Reckingen-Gluringen

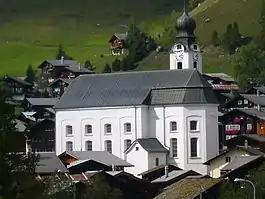
Church of "Mariä Geburt"

The Church of "Mariä Geburt" is listed as a Swiss heritage site of national significance. Both the villages of Gluringen and Reckingen are part of the Inventory of Swiss Heritage Sites.